Describe the emotion expressed in this image:  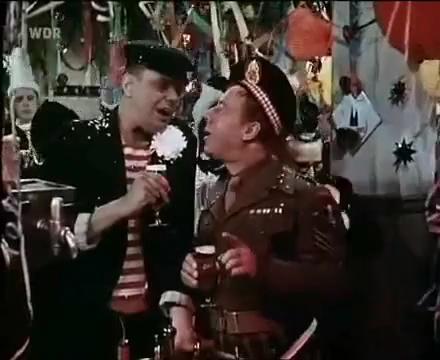
This person displays Fear, valence and arousal with low intensity.